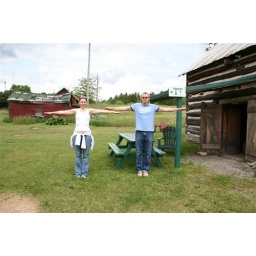
Our trademark bathroom sign shot, taken outside the Bonnechere Caves in Eganville, Ontario.